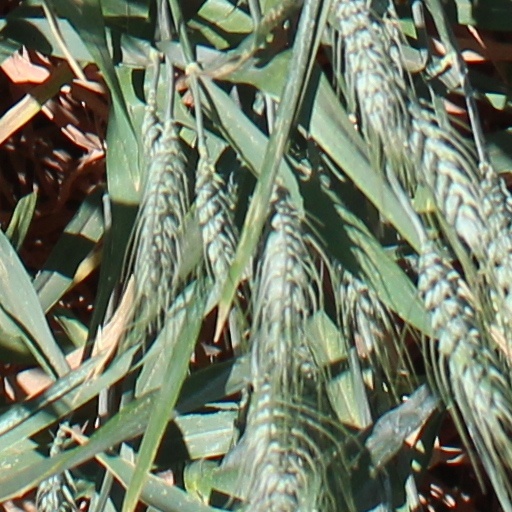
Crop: wheat